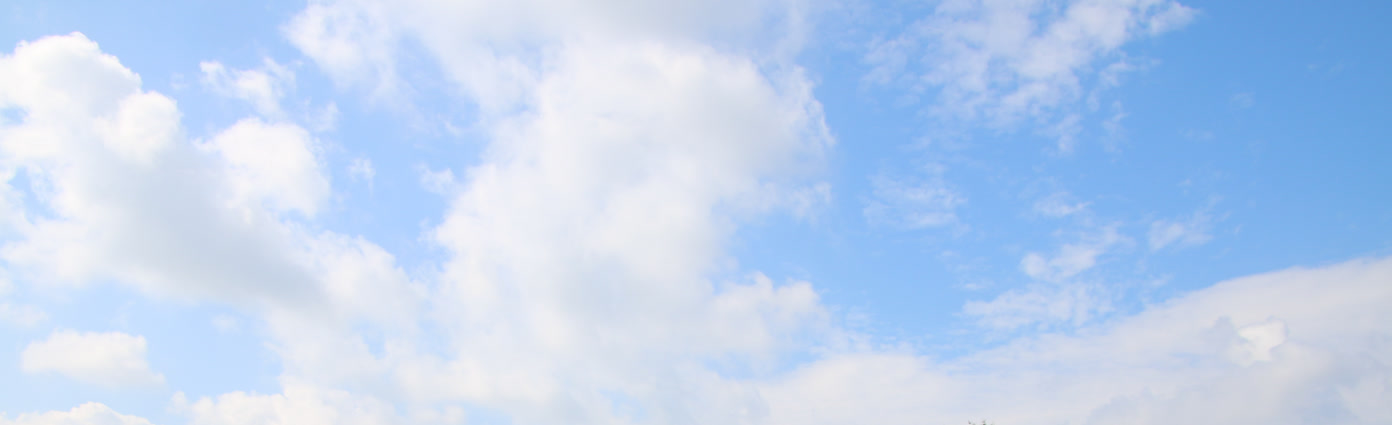
Cloud type: Altocumulus